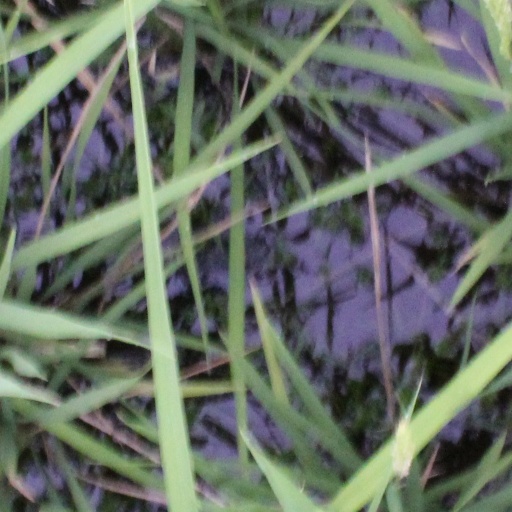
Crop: rice